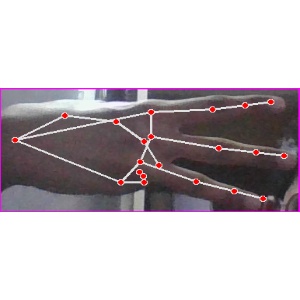
अक्षर: भ